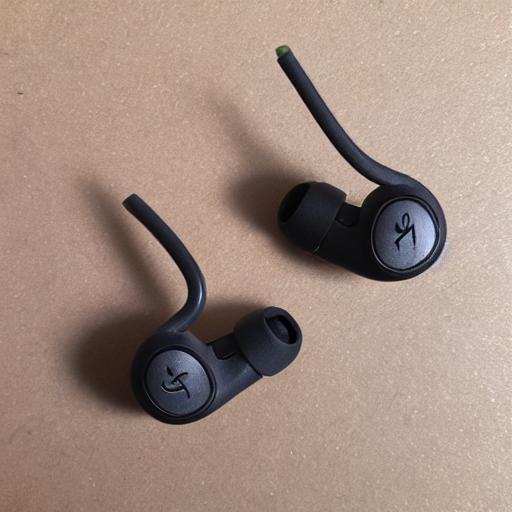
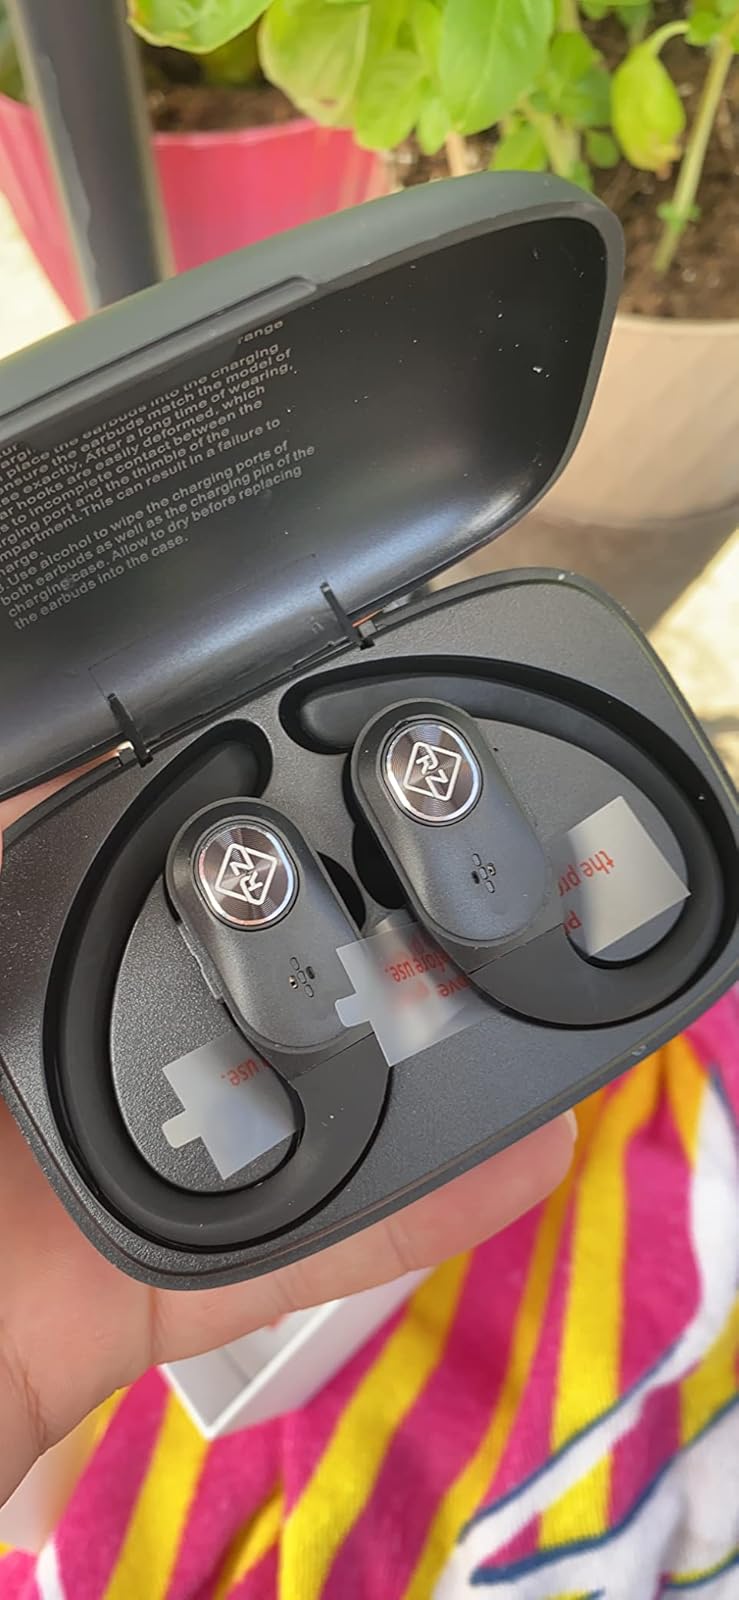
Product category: earbuds
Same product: no